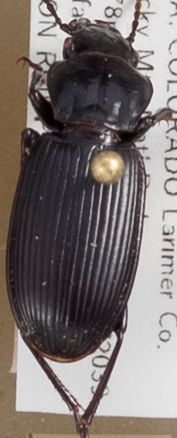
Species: Pterostichus protractus
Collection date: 2018-07-23
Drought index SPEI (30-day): -0.404
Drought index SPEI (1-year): -1.01
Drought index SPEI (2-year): -0.46